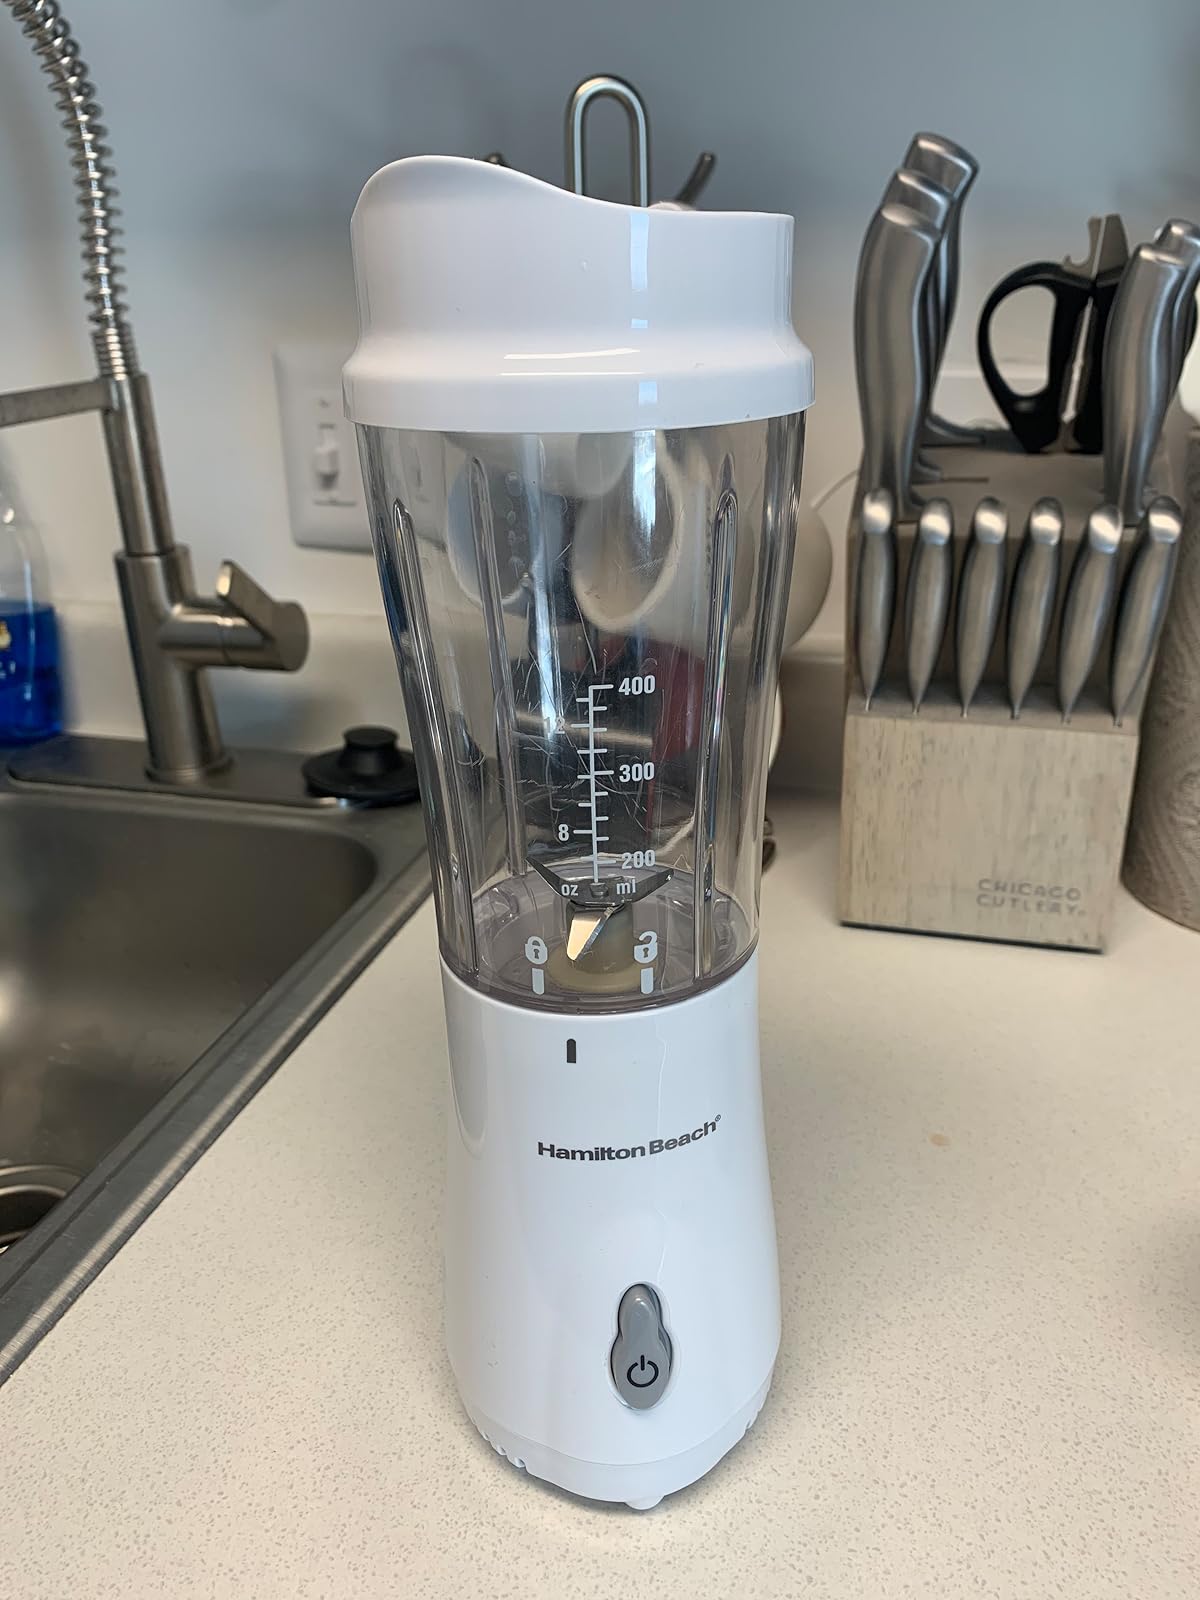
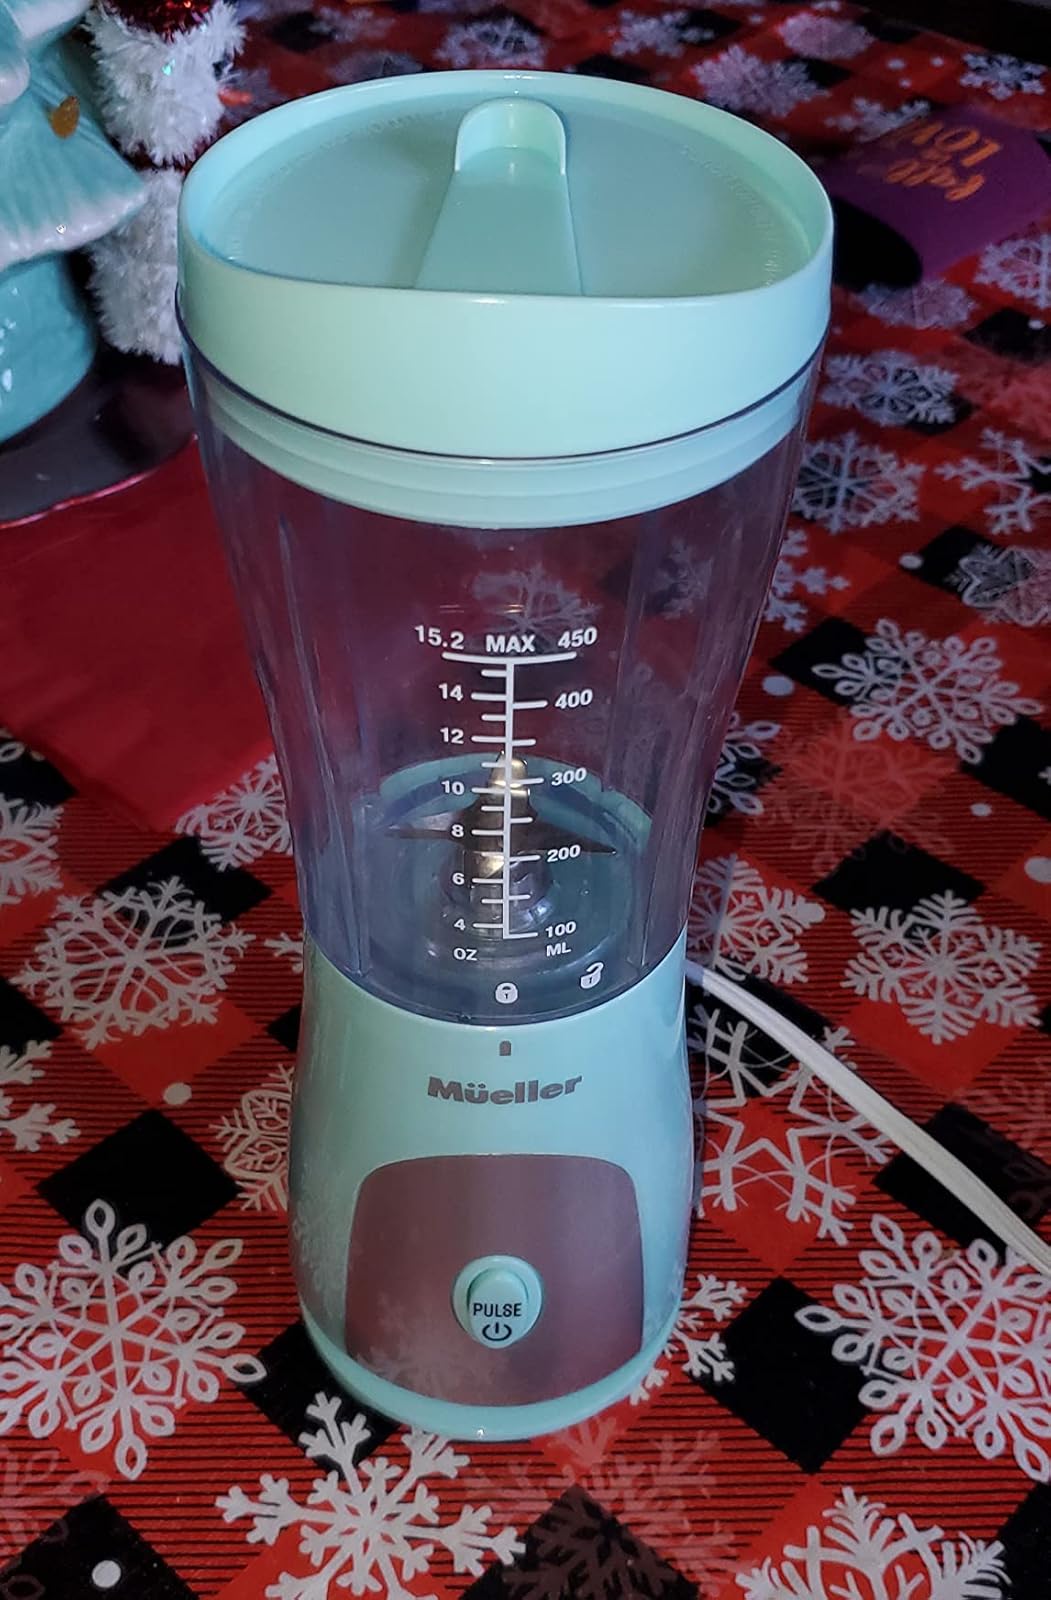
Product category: items_blender
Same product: no